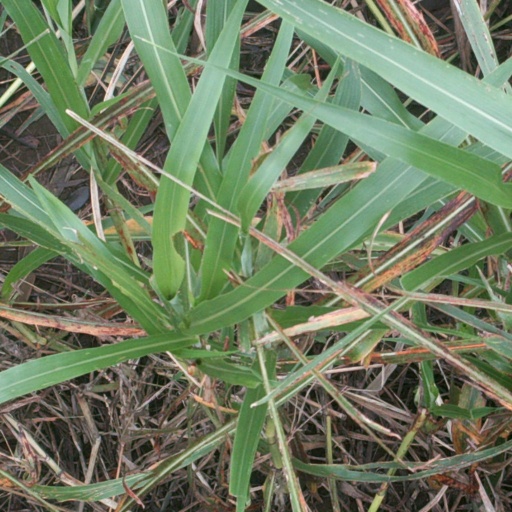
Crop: sorghum